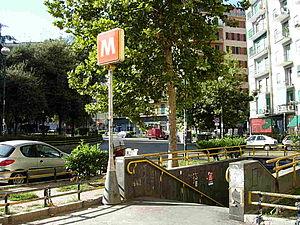
L'Arenella est un quartier de Naples, faisant partie de la Cinquième municipalité de la commune, avec le quartier du Vomero. L'Arenella est limitée au sud par le Vomero, à l'ouest par le quartier Soccavo, au nord par Chiaiano et aussi un peu par le quartier San Carlo all'Arena, à l'est elle confine aux quartiers Stella, Avvocata, et, seulement le long de quelques mètres, au quartier Montecalvario. Le quartier est situé à plus de 300 mètres d'altitude. Il comptait plus de 72 000 habitants en 2015.